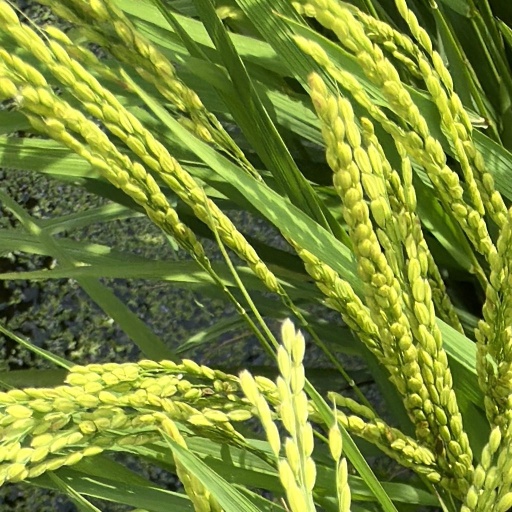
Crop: rice